BAE Caiman

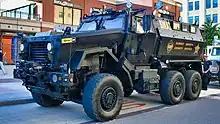
A Caiman used by the Summit County Sheriff's Office in Ohio

Starting in October 2013, local police and sheriff offices in the U.S. began to acquire Caiman 6x6 MTVs. The U.S. government offered these vehicles to local law enforcement as the need for them greatly decreased after the Iraq and Afghanistan wars ended. The Caiman MTV normally costs $412,000, but is sold for only its transportation costs to the local jurisdiction.